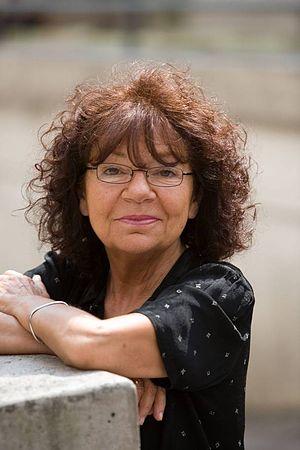
Photo de Jeanne Cordelier par John Foley
Jeanne Cordelier est une écrivaine française née à Paris le 8 janvier 1944.